1985 San Diego Chargers season

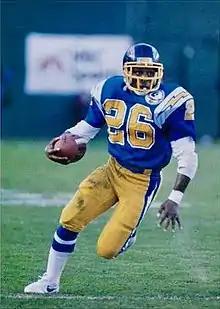
Running back Lionel James set an NFL record with 2,535 all-purpose yards.

The 1985 San Diego Chargers season was the franchise's 16th season in the National Football League (NFL), its 26th overall. The team improved on their 7–9 record from 1984 to an 8–8 finish. For the third time in five years, the Chargers led the league in scoring. It was Don Coryell's final full season as the team's head coach, as he would resign halfway through the following season after a 1–7 start.